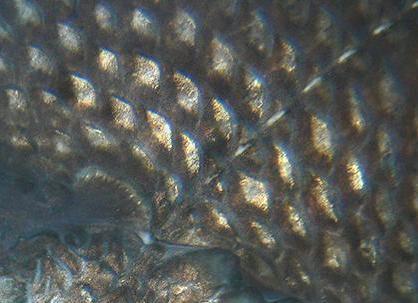
Texture: scaly